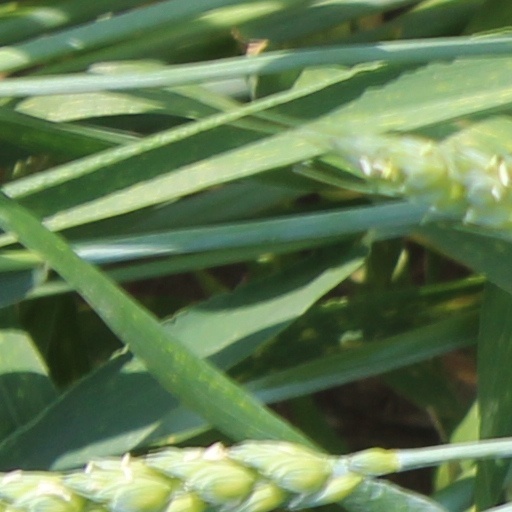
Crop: wheat